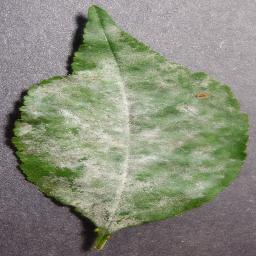
Label: Cherry___Powdery_mildew